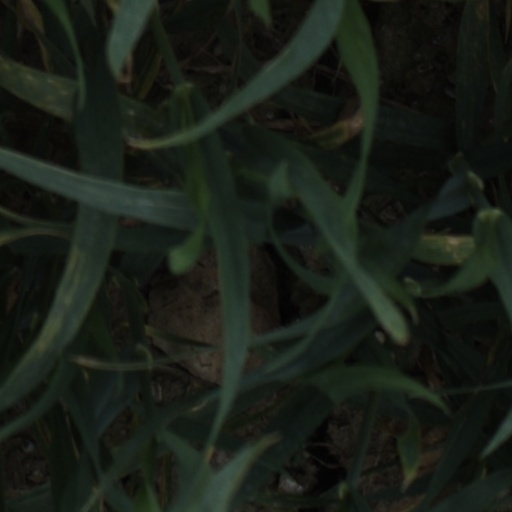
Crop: wheat